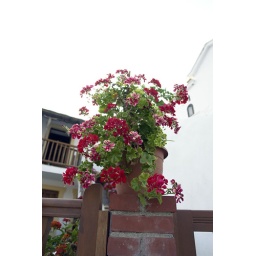
A very beautiful plant near the entrance of a traditional house in Skopelos